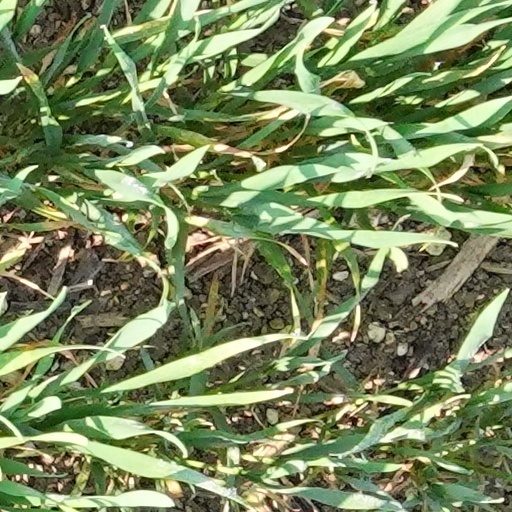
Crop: wheat